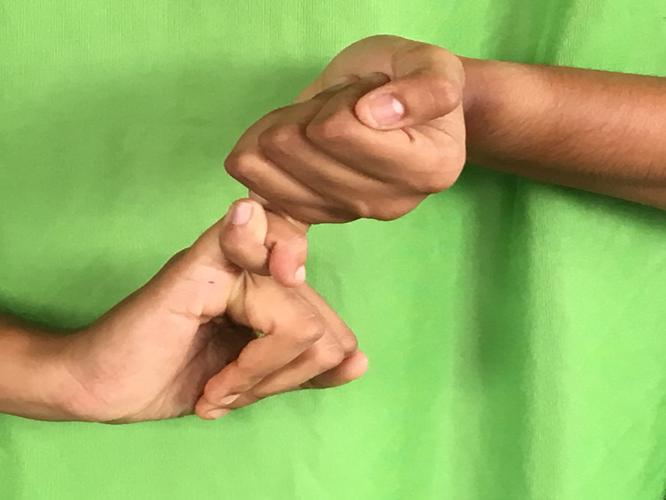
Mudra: Kilaka
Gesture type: double_hand